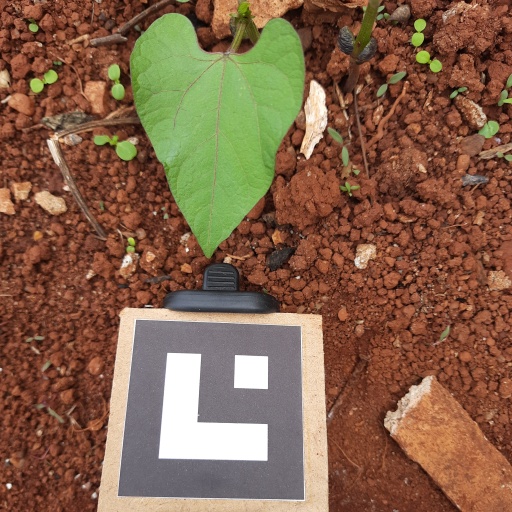
Observations: wavy surface, no eating holes, under cloudy sky